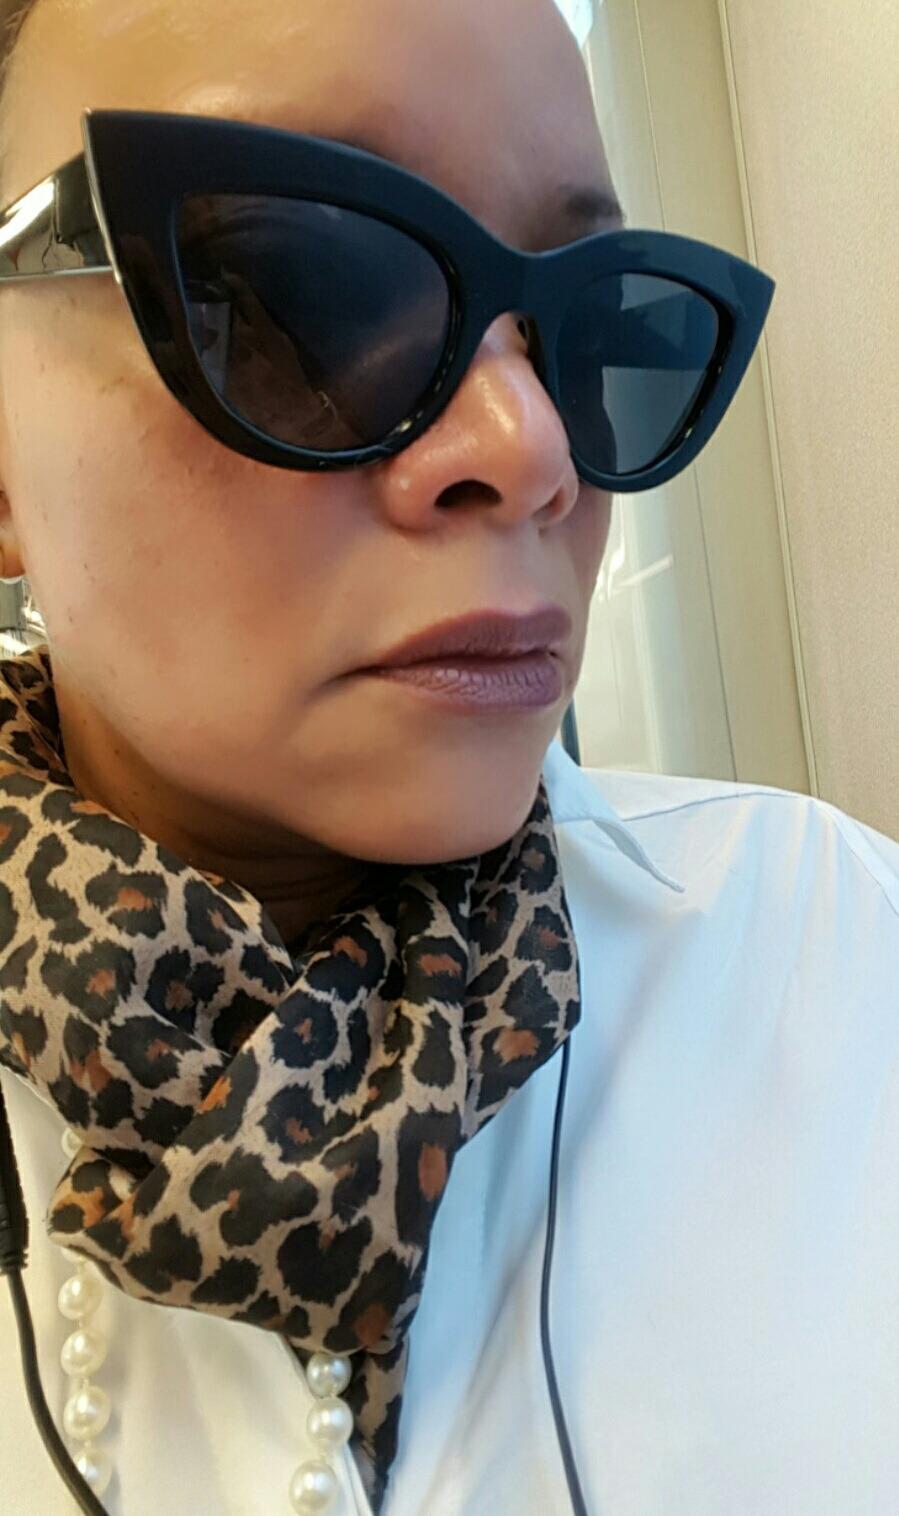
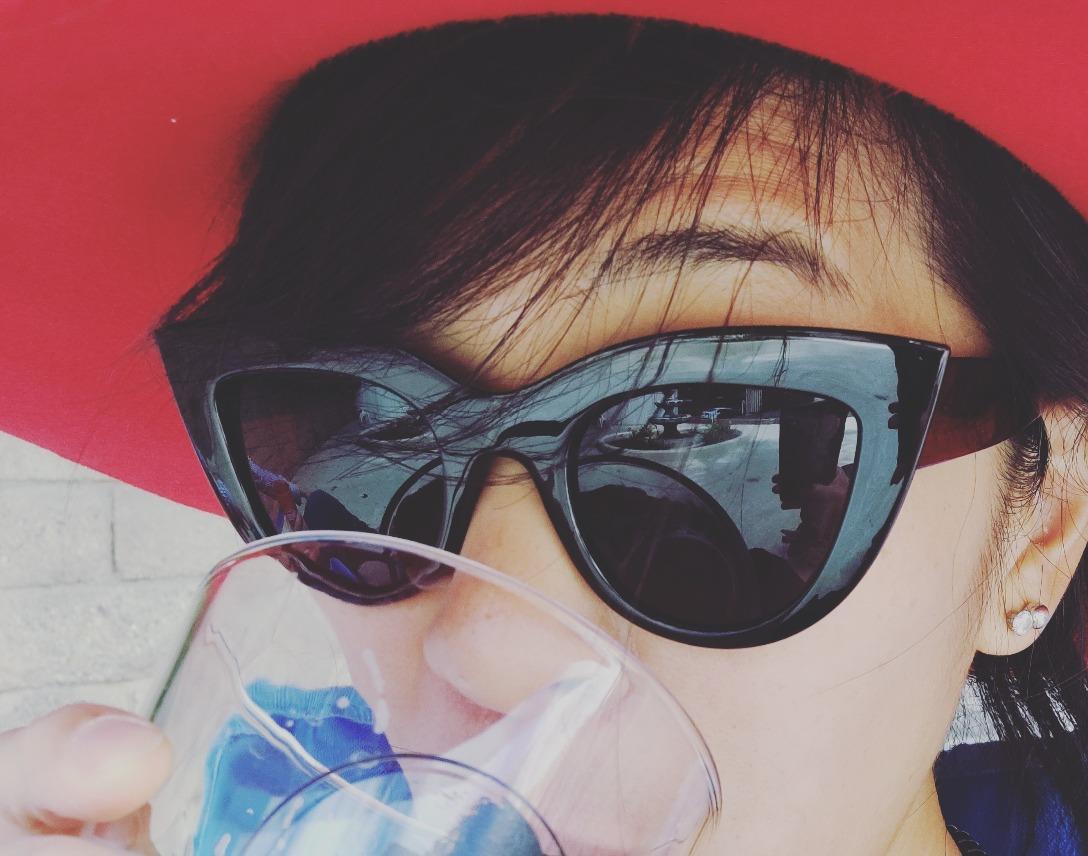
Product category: accessories_sunglasses
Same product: yes